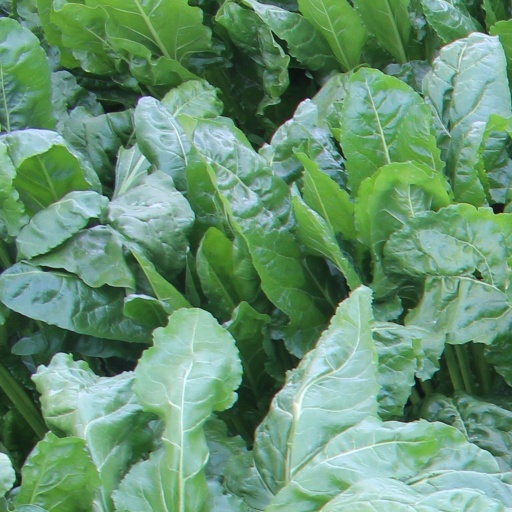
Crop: sugar beet